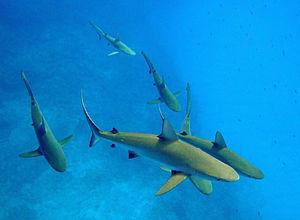
Le Requin gris de récif, également communément nommé Requin dagsit ou encore Requin à queue noire, est une espèce de requins de la famille des Carcharhinidae. Souvent rencontré en eaux peu profondes près des tombants des récifs coralliens, il s'agit d'un des requins de récif les plus courants de l'Indo-Pacifique : son aire de répartition s'étend de l'île de Pâques à l'Est jusqu'en Afrique du Sud à l'Ouest. Cette espèce a l'allure caractéristique des requins de récif, avec son museau large et arrondi et ses grands yeux. Elle se distingue des autres par sa première nageoire dorsale blanche ou se terminant par une extrémité blanche, tandis que les autres nageoires se terminent par une extrémité noire, ainsi que par la large bordure arrière noire de sa nageoire caudale et par l'absence de crête entre ses nageoires dorsales. La plupart des individus mesurent moins de 1,9 m de long.